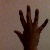
The image shows a hand gesture representing the number 5 in Indian Sign Language.